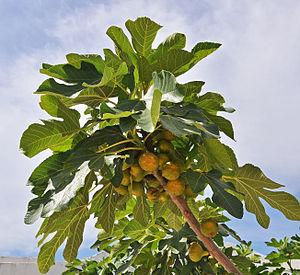
Figuier commun
Cozes est une commune du Sud-Ouest de la France, située dans le département de la Charente-Maritime. Ses habitants sont appelés les Cozillons et les Cozillonnes.